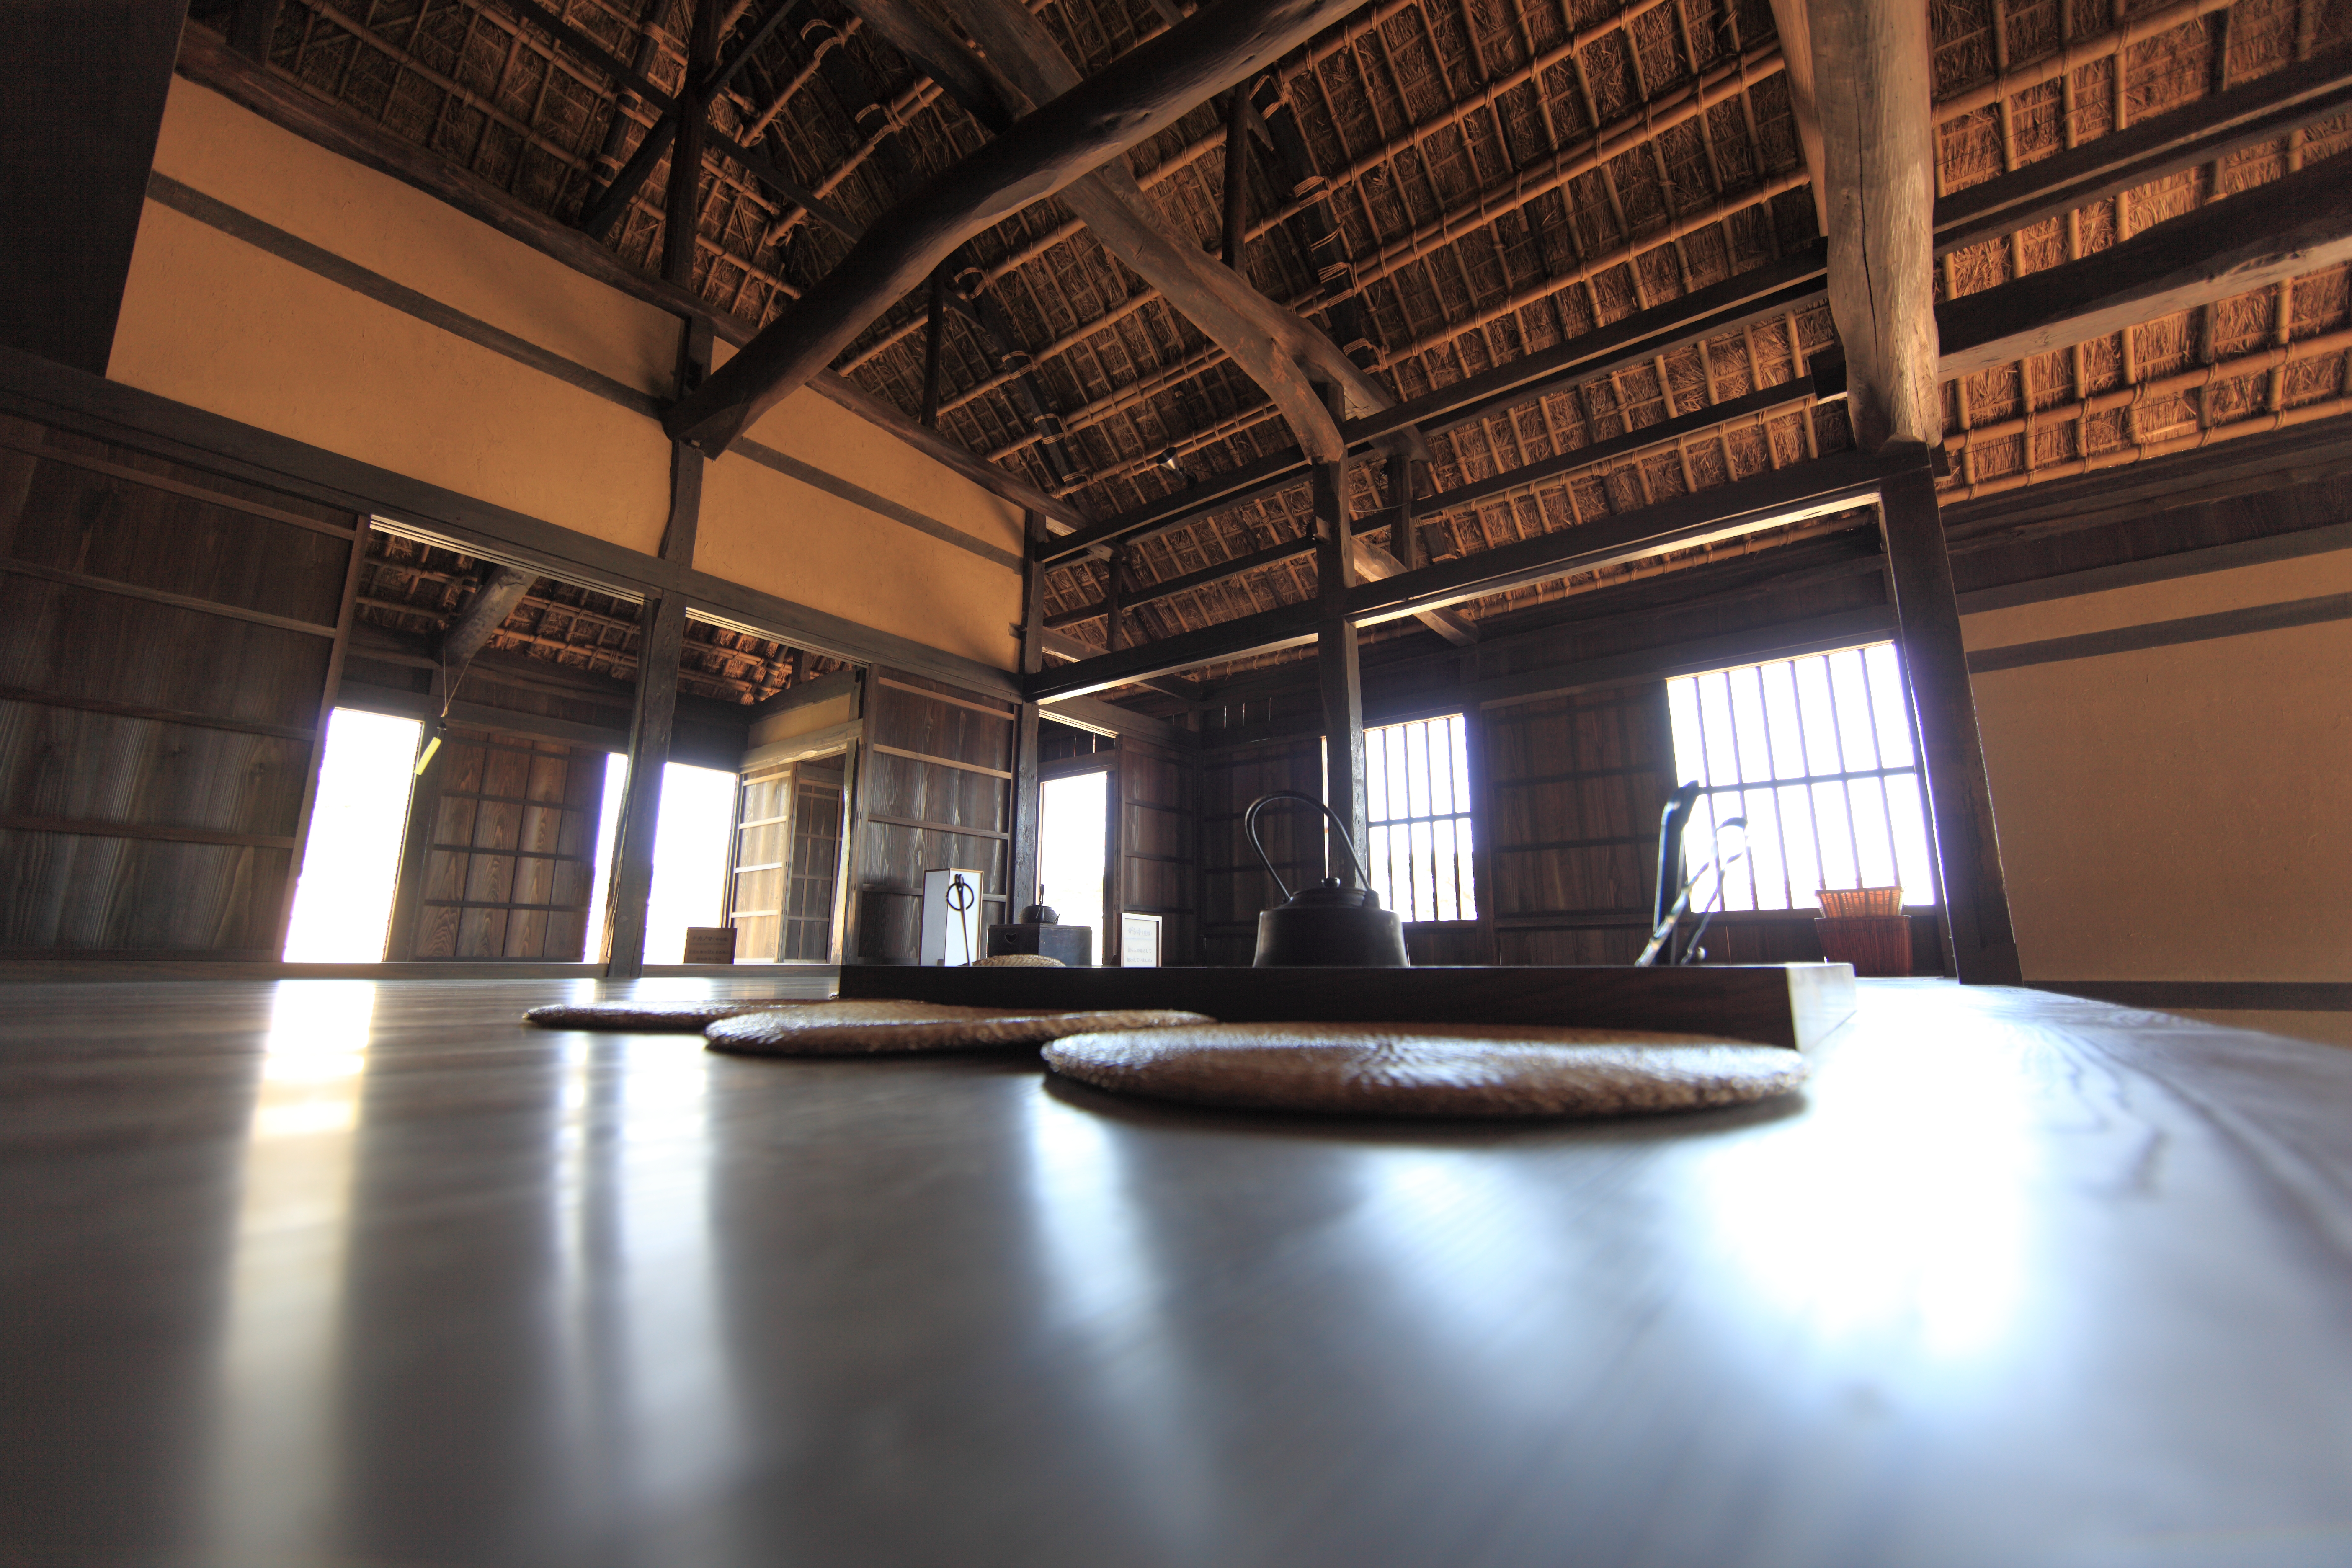
light, architecture, wood, farm, house, floor, interior, building, home, ceiling, high, hall, ancient, property, lighting, interior design, design, japanese, 5d, style, hires, tourist attraction, estate, lobby, markii, traditional, folk, hi, res, resolution, ibaraki, hitachi, hitachiseasidepark